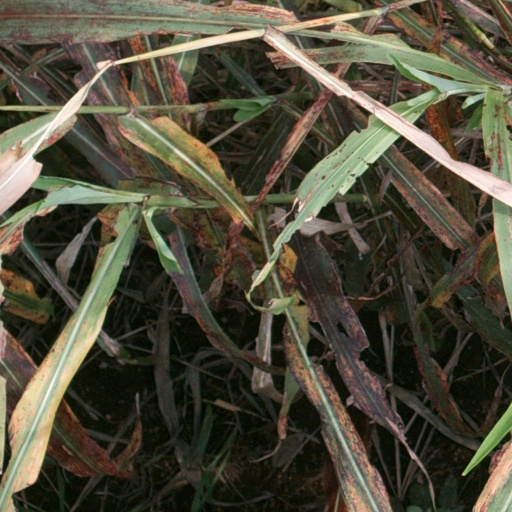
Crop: sorghum